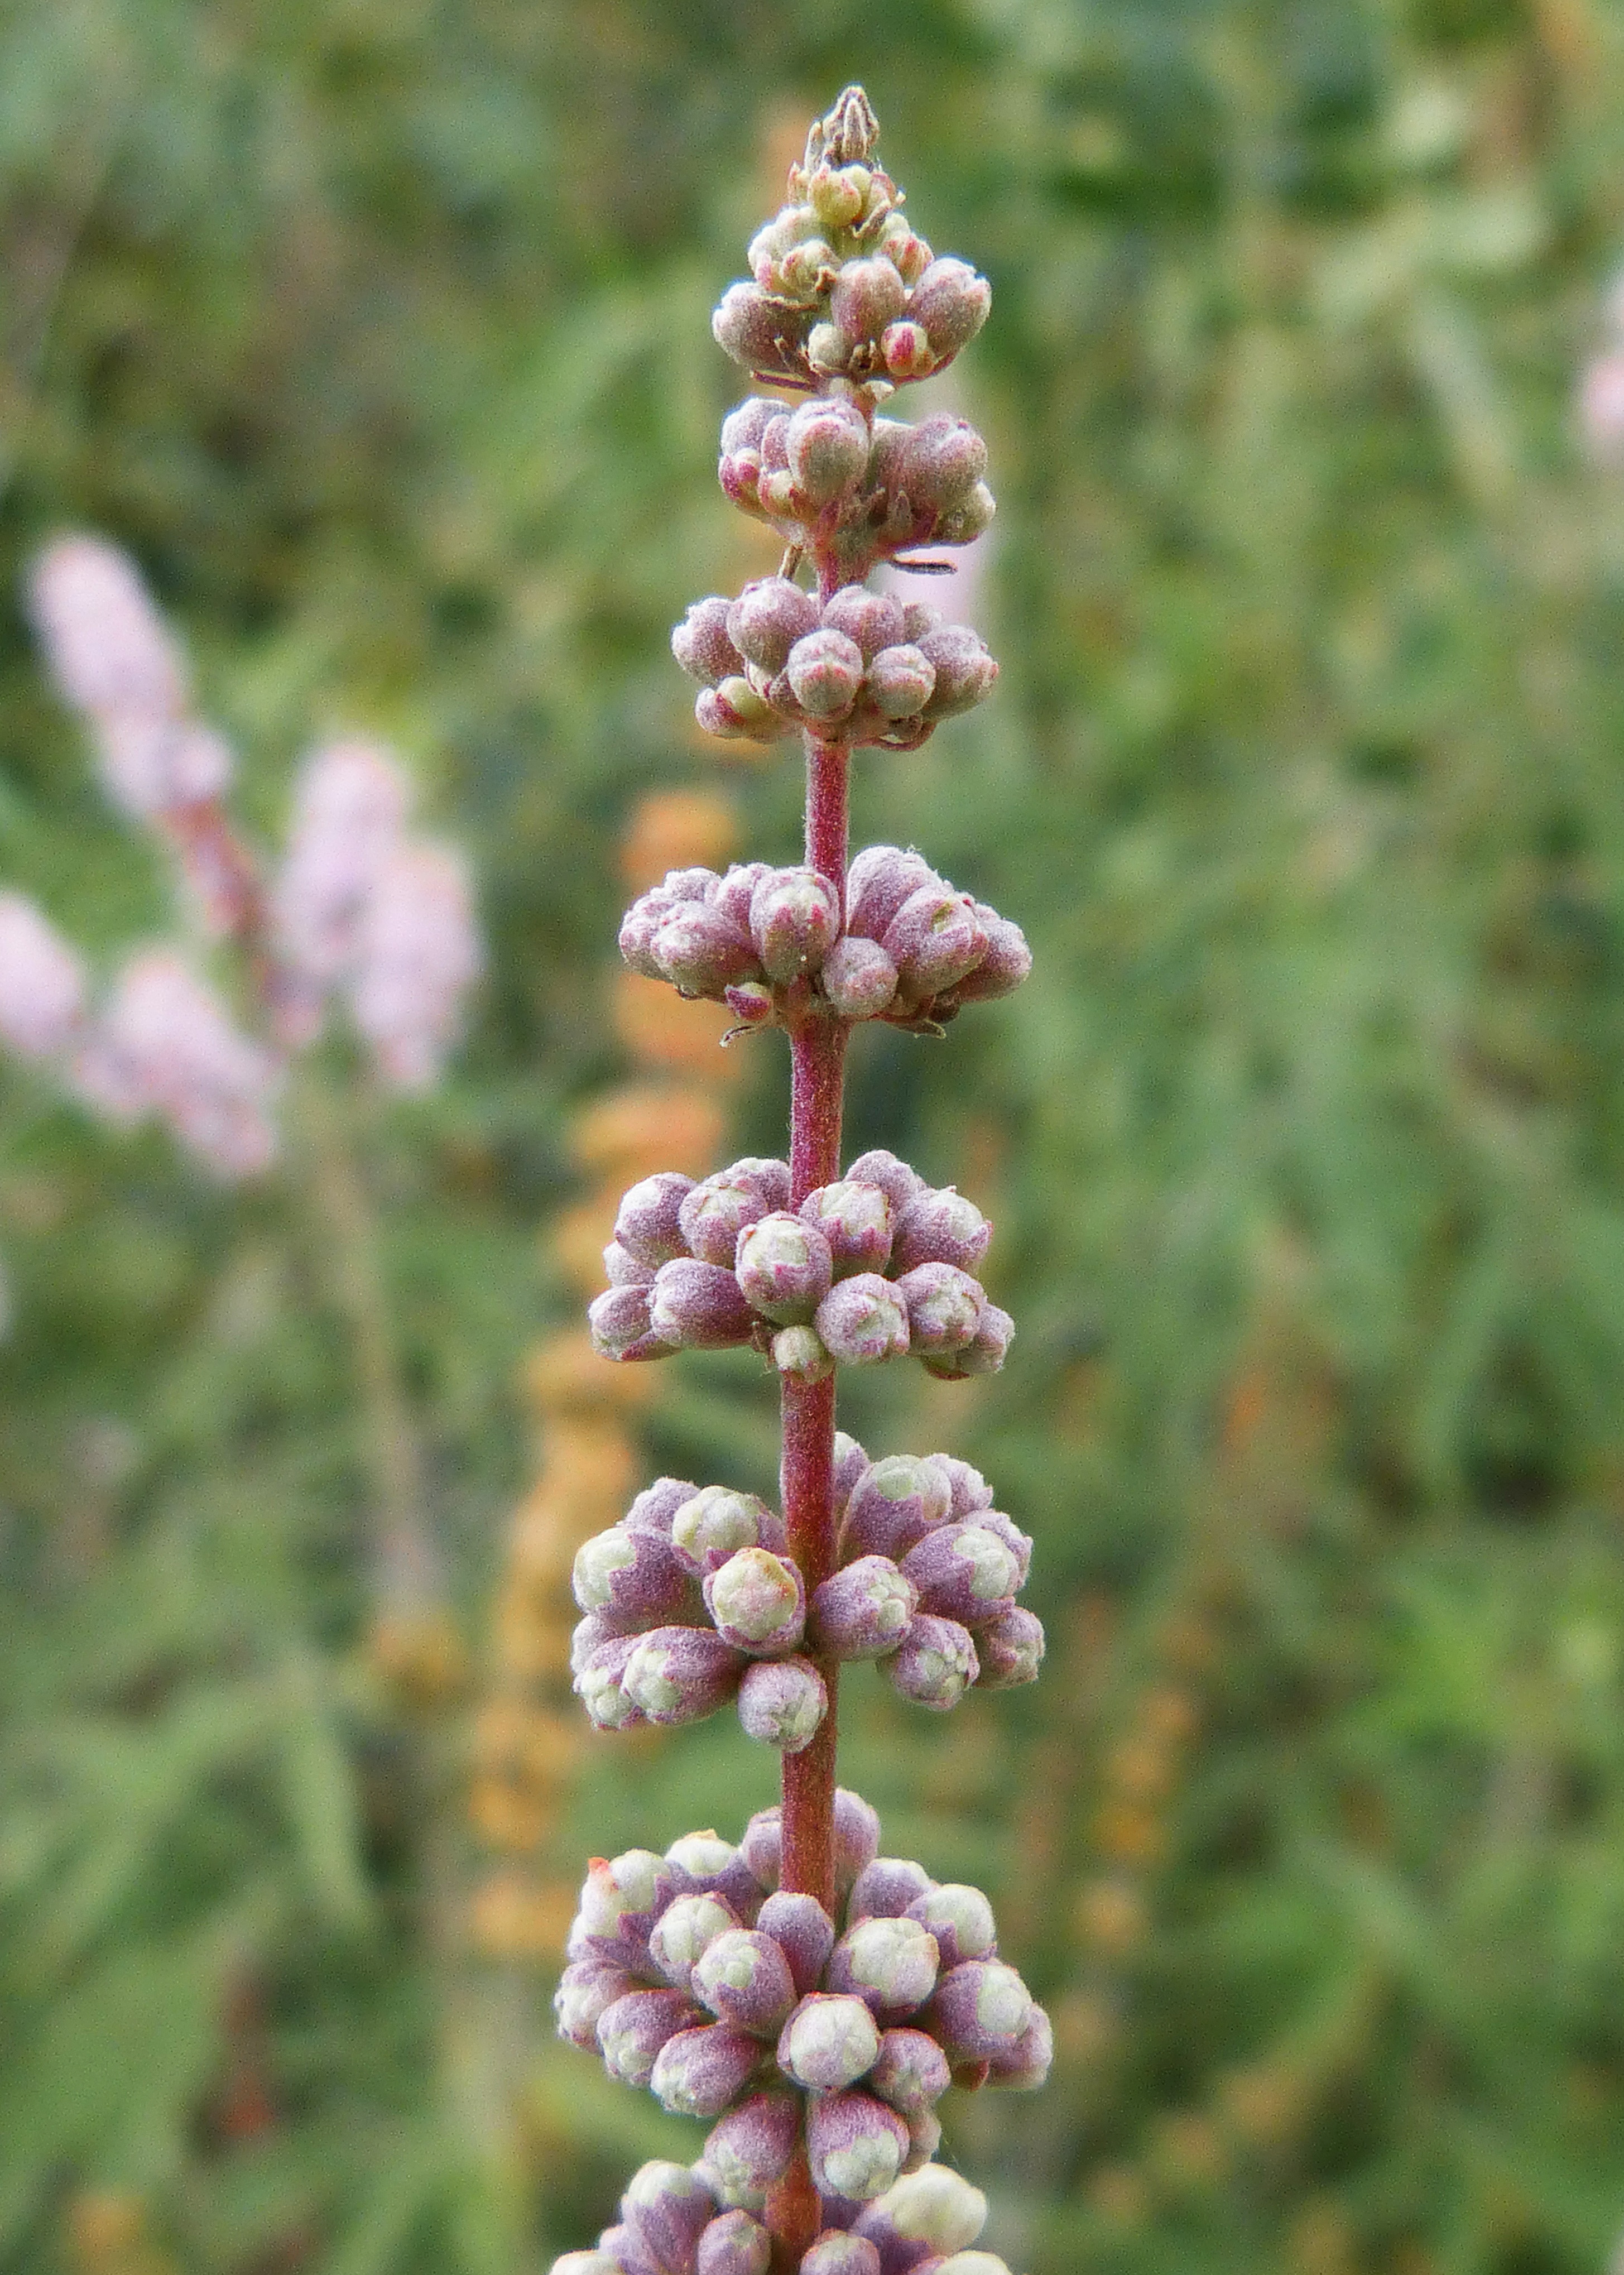
plant, flower, green, herb, produce, botany, flora, plants, wildflower, flowers, character, digitalis, flowering plant, wild nature, cocoons, verbascum, high flower, land plant, broomrape, neottia nidus avis